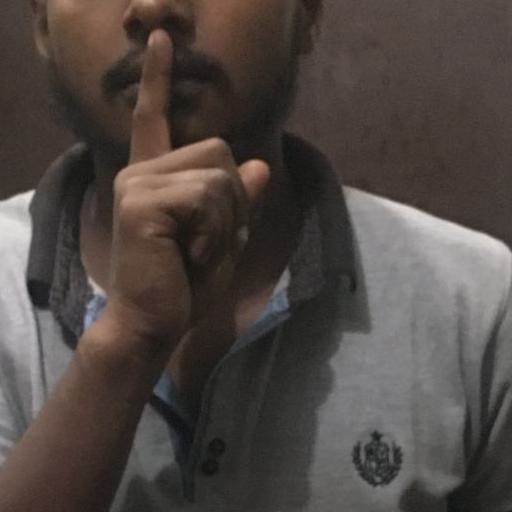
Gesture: mute